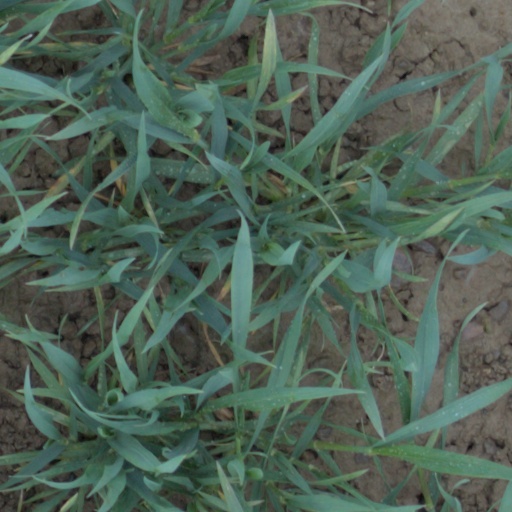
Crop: wheat